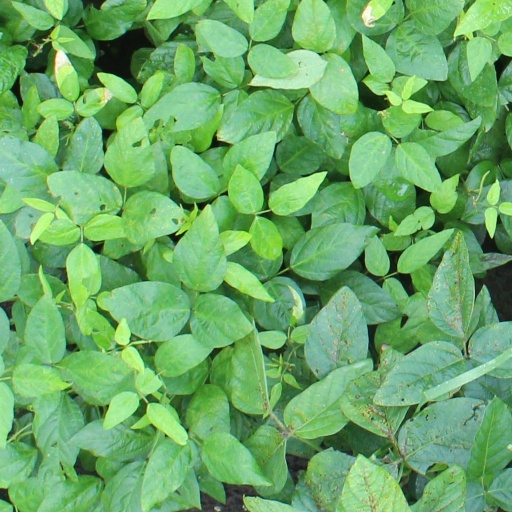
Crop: soybean